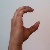
The image shows a hand gesture representing the letter 'C' in Indian Sign Language.